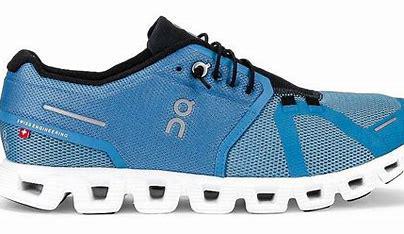
Brand: ON
Model: Cloud 5